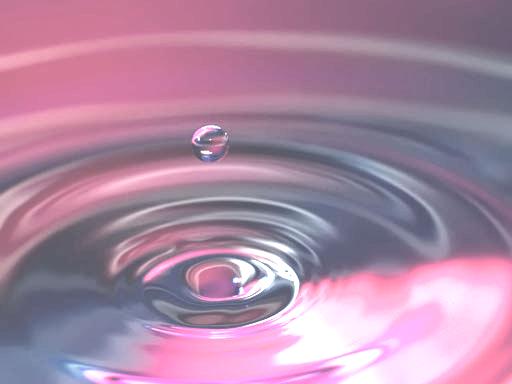
Material: water